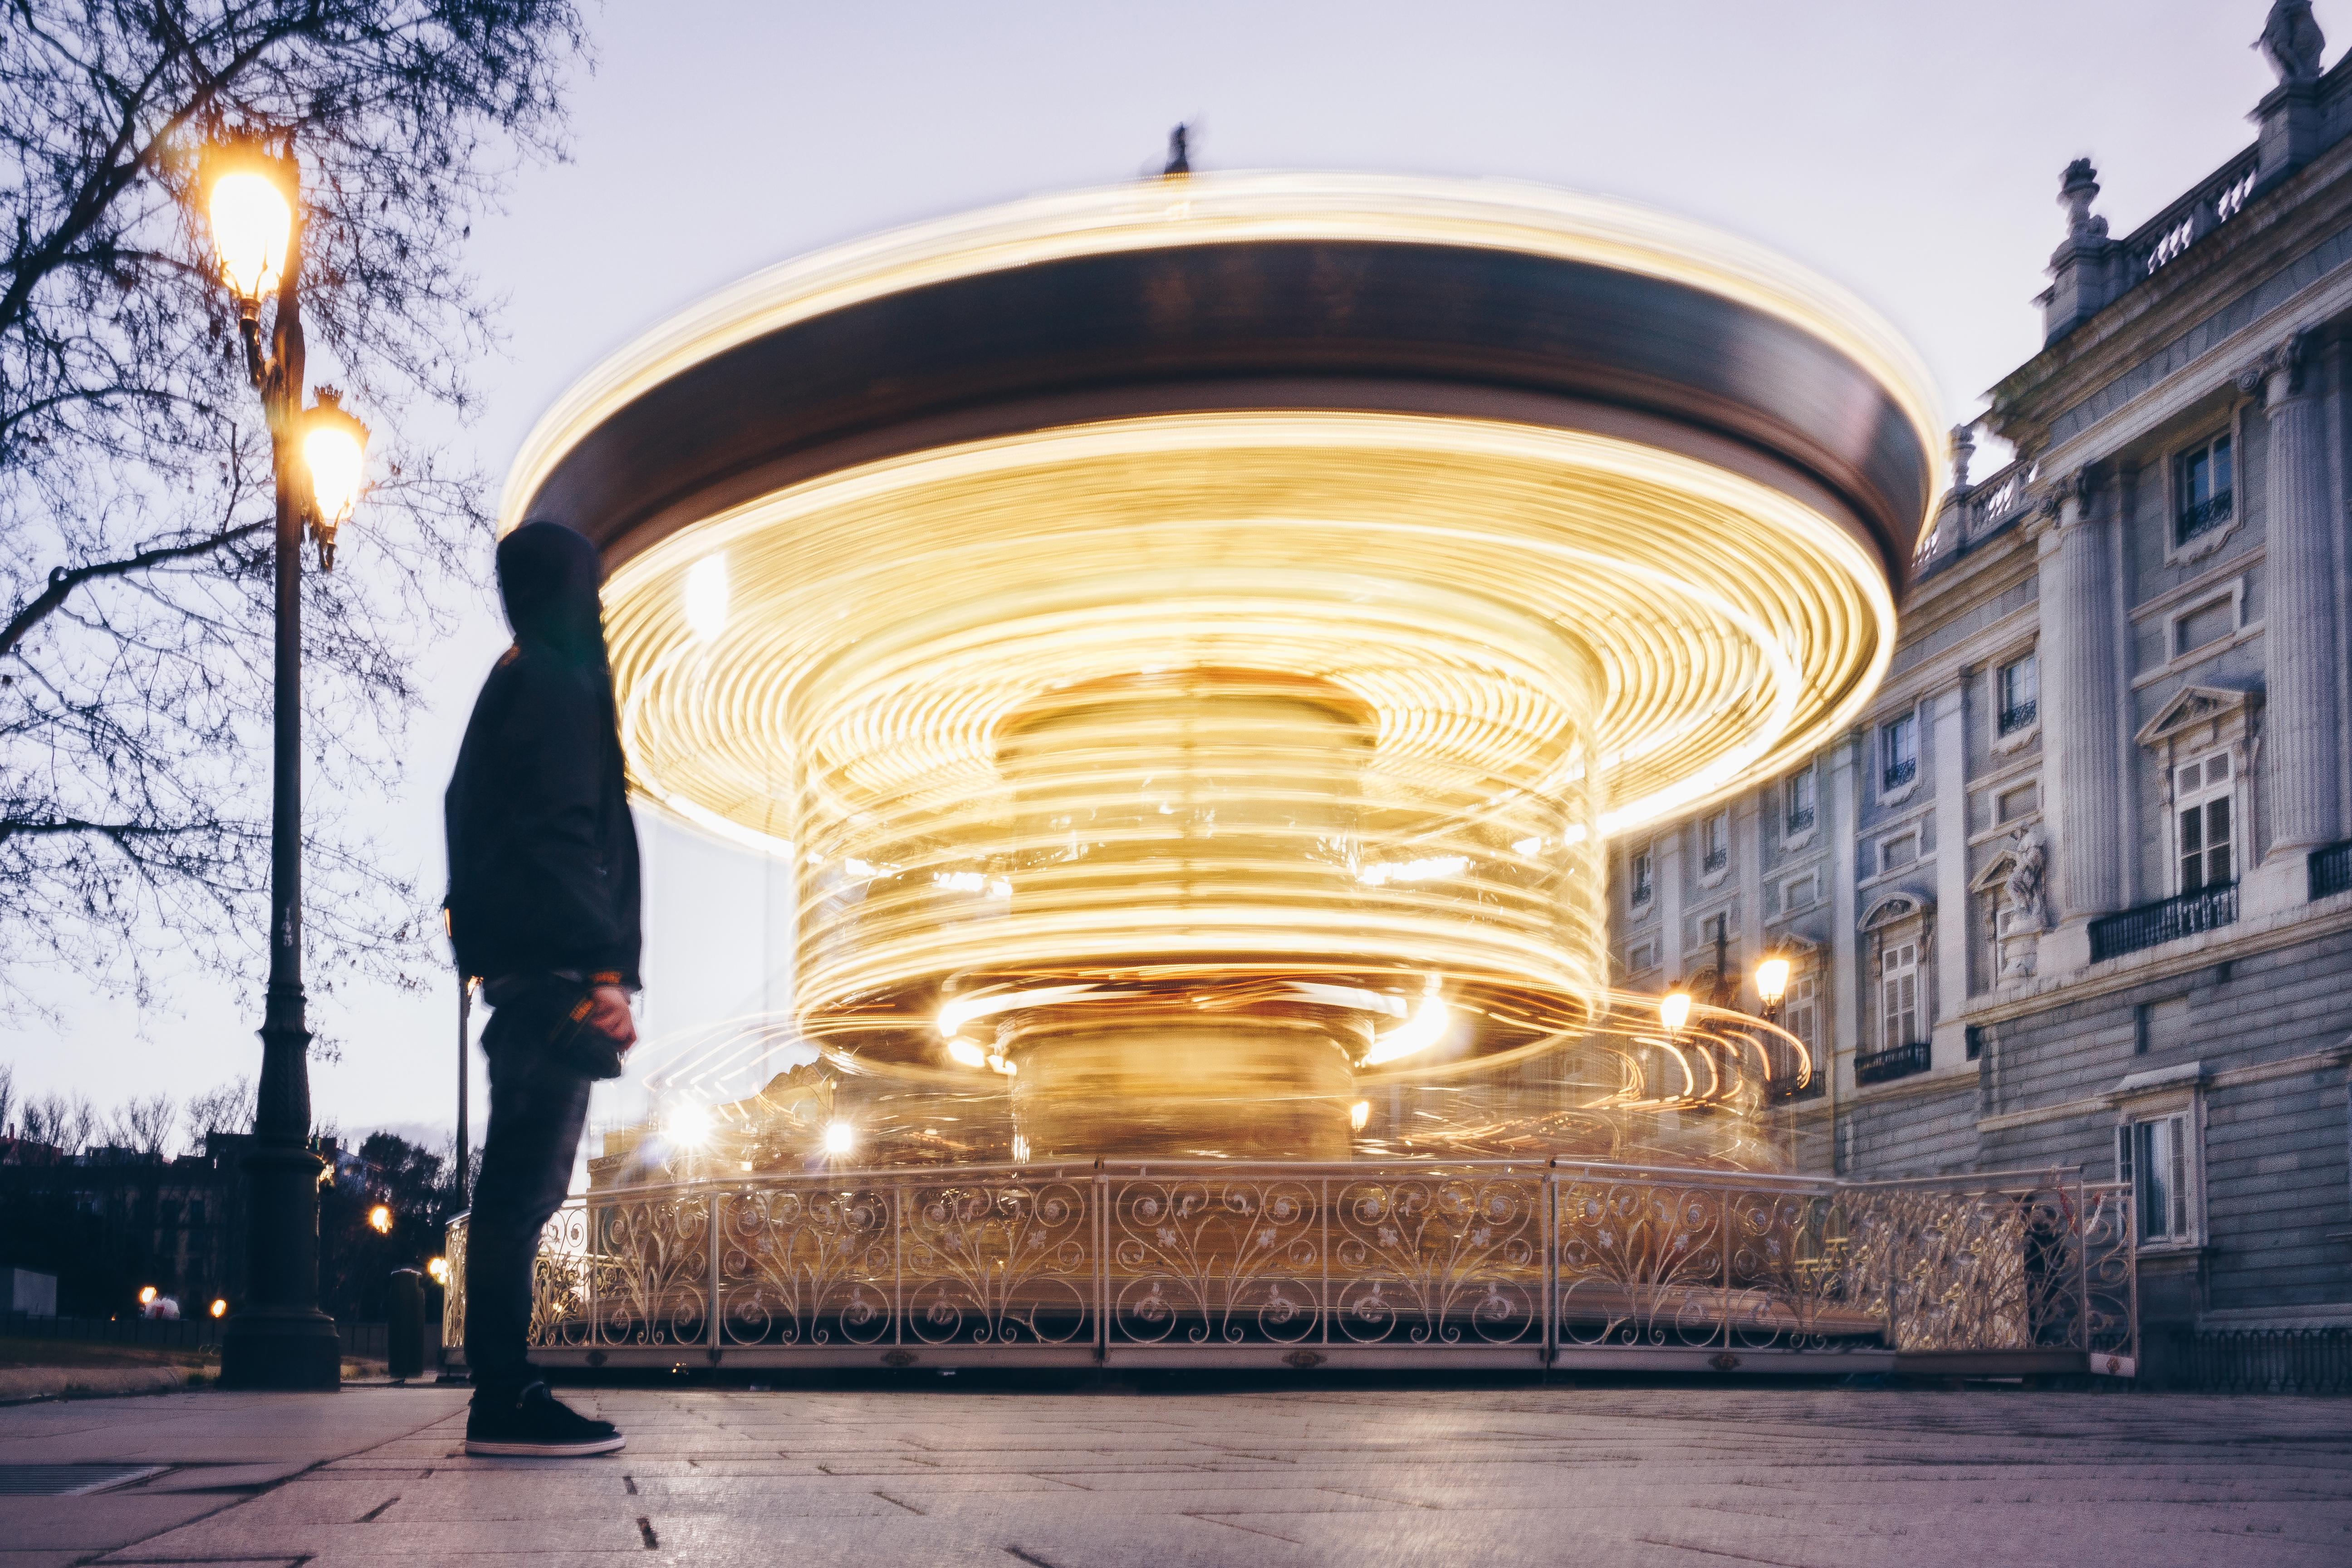
person, architecture, structure, night, motion, standing, arch, reflection, plaza, landmark, facade, lighting, long exposure, theatre, fountain, dome, spin, water feature